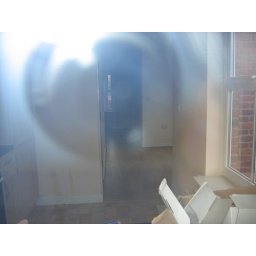
33 FB kitchen with junk and wooden floor in